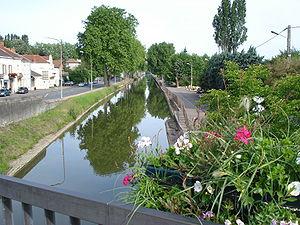
Le canal du Centre, aussi connu comme canal du Charolais, relie les vallées de la Loire et de la Saône. Il a été créé entre 1783 et 1793 par la volonté des États de Bourgogne sur le projet de son ingénieur en chef Émiland Gauthey. Il a établi la jonction entre la Saône à Chalon-sur-Saône et la Loire à Digoin.